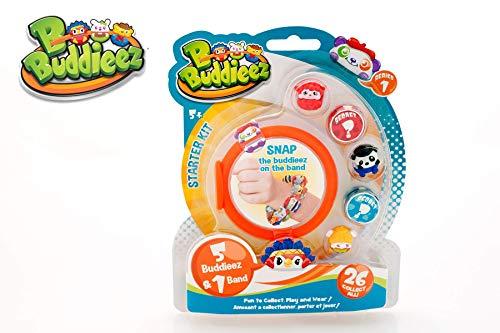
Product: Bbuddieez 5 Pack
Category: Home & Kitchen | Bedding | Kids' Bedding
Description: Comes with 5 characters and 1 wristband.
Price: $5.97
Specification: ProductDimensions:6.3x6.1x7.9inches|ItemWeight:1.6ounces|ShippingWeight:1.6ounces(Viewshippingratesandpolicies)|DomesticShipping:ItemcanbeshippedwithinU.S.|InternationalShipping:ThisitemcanbeshippedtoselectcountriesoutsideoftheU.S.LearnMore|ASIN:B01K3UHRZW|Itemmodelnumber:15004|Manufacturerrecommendedage:5-12years